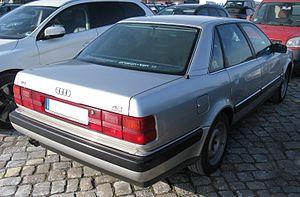
Apparue en 1988, l’Audi V8 représente une progression du constructeur d’Ingolstadt sur le segment des berlines de luxe. Elle coiffe la gamme de la marque aux 4 anneaux au-dessus de la 200 et son 5 cylindres de 220 ch, dont elle dérive étroitement. Afin de rivaliser au mieux avec BMW et Mercedes, et surtout conquérir durablement le marché nord-américain, la nouvelle venue se voit dotée d’un V8 alu de 3,6 l délivrant 250 ch, pour 340 Nm de couple. Valeurs lui assurant des performances correctes avec 235 km/h en pointe, mais en retrait face aux références de la catégorie. Surtout qu’à l’époque BMW propose déjà un V12 de 300 ch sur sa 750i... Sous la lourde caisse la transmission intégrale Quattro trouve naturellement place. Ainsi qu'un autre système de sécurité propre à la marque avec le dispositif Procon-Ten, qui tire l'ensemble colonne de direction-volant vers l'intérieur du compartiment moteur en cas de choc, afin d'éviter de sérieuses blessures au conducteur. (Audi l'a utilisé une dizaine d'années sur presque toute sa gamme, avant de généraliser l'airbag) Le bloc est réalésé à 4,2 l en 92 (modèle vu ici), portant la puissance à 280 ch et le couple à 400 Nm (respectivement +12 et 18%), ce qui ne suffit pas à inverser la courbe des ventes. En 6 ans de carrière la V8 séduit un peu plus de 21 500 acquéreurs ce qui, même sur ce segment confidentiel, demeure modeste. Elle cède la place à l’A8, au succès bien plus conséquent, en 94.